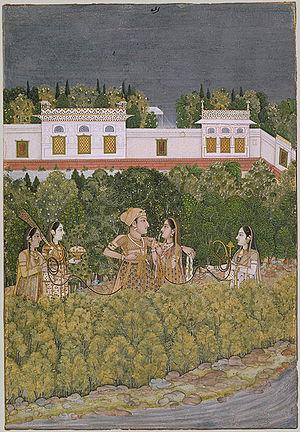
L’article dévoile l’histoire de la peinture en Inde depuis près de 30 000 ans.